Loch Brand

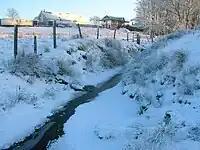
Site of the old dam.

Loch Bran or Brand was the name by which the Loch of Boghall was formerly known. The loch, drained in 1780, is one of the sources of the Powgree Burn and lay on the lands of Boghall and Hill of Beith.